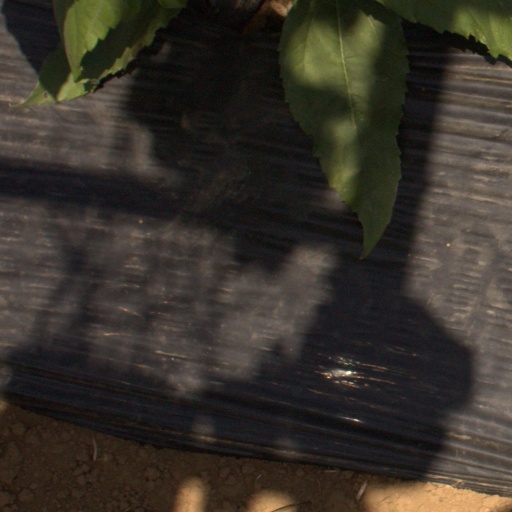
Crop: Jerusalem artichoke